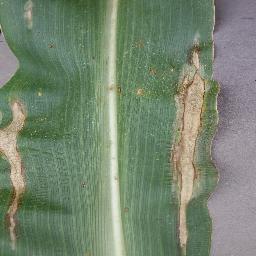
Label: Corn_(Maize)___Northern_Leaf_Blight